Oswestry and Newtown Railway

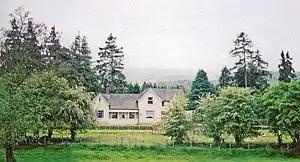
Former Kerry station building

The first sixteen miles from Oswestry to Pool Quay was opened on 1 May 1860, as a single line on double-line formation. Two more sections were opened on 14 August 1860: from Pool Quay to Welshpool, and an isolated five-mile stretch from Abermule to Newtown, where a joint station was made with the Llanidloes and Newtown Railway. Abermule to Welshpool opened on 10 June 1861. By this time there had been a serious rupture in the partnership between Davies and Savin, and it was the latter who undertook the working of trains on the ; he did so by agreement of 26 July 1861, for 55% of gross receipts.